AN/AAR-47 Missile Approach Warning System

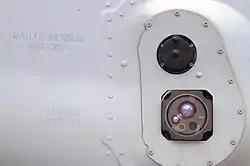
AAR-47 Sensors mounted on a USMC V-22 Osprey aircraft

The AAR-47 missile warning system consists of 4 Optical Sensor Converters (OSC), a Computer Processor and a Control Indicator. The system is relatively light at a total weight of approximately 32 pounds.